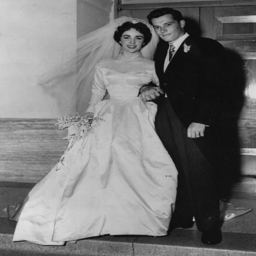
the many wedding dresses of actor -- to have a waist as tiny as the late great never give up on love